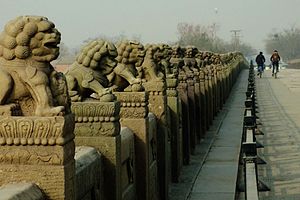
Lugou Qiao
Stenløver på broen
Lugou Qiao; også kendt som Marco Polo Broen, er en berømt stenbro over floden Yongding He, og ligger 15 km sydvest fra Beijings centrum.